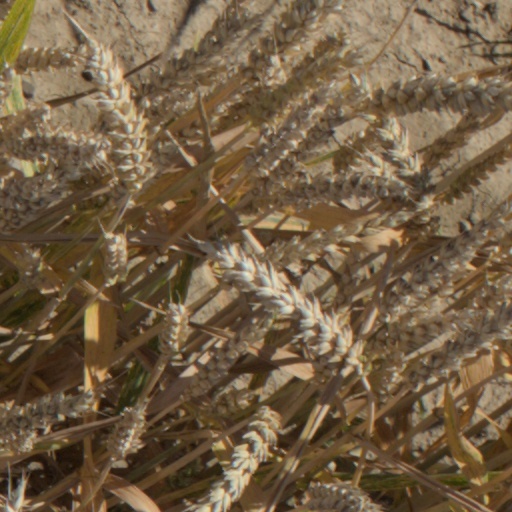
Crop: wheat